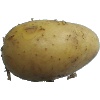
Label: Potato White 1